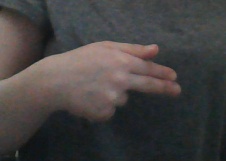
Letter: ghain